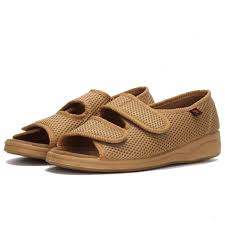
Waste category: shoes